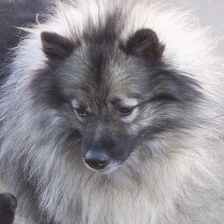
Species: dog
Breed: keeshond